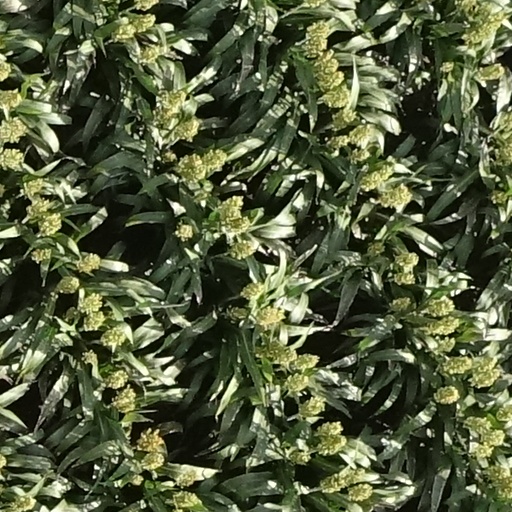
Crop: sorghum